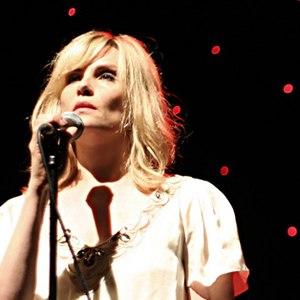
Emmanuelle Seigner en concert au théâtre Mermaid de Londres le 7 juillet 2008.
Emmanuelle Seigner, née le 22 juin 1966 à Paris, est une comédienne et chanteuse française.